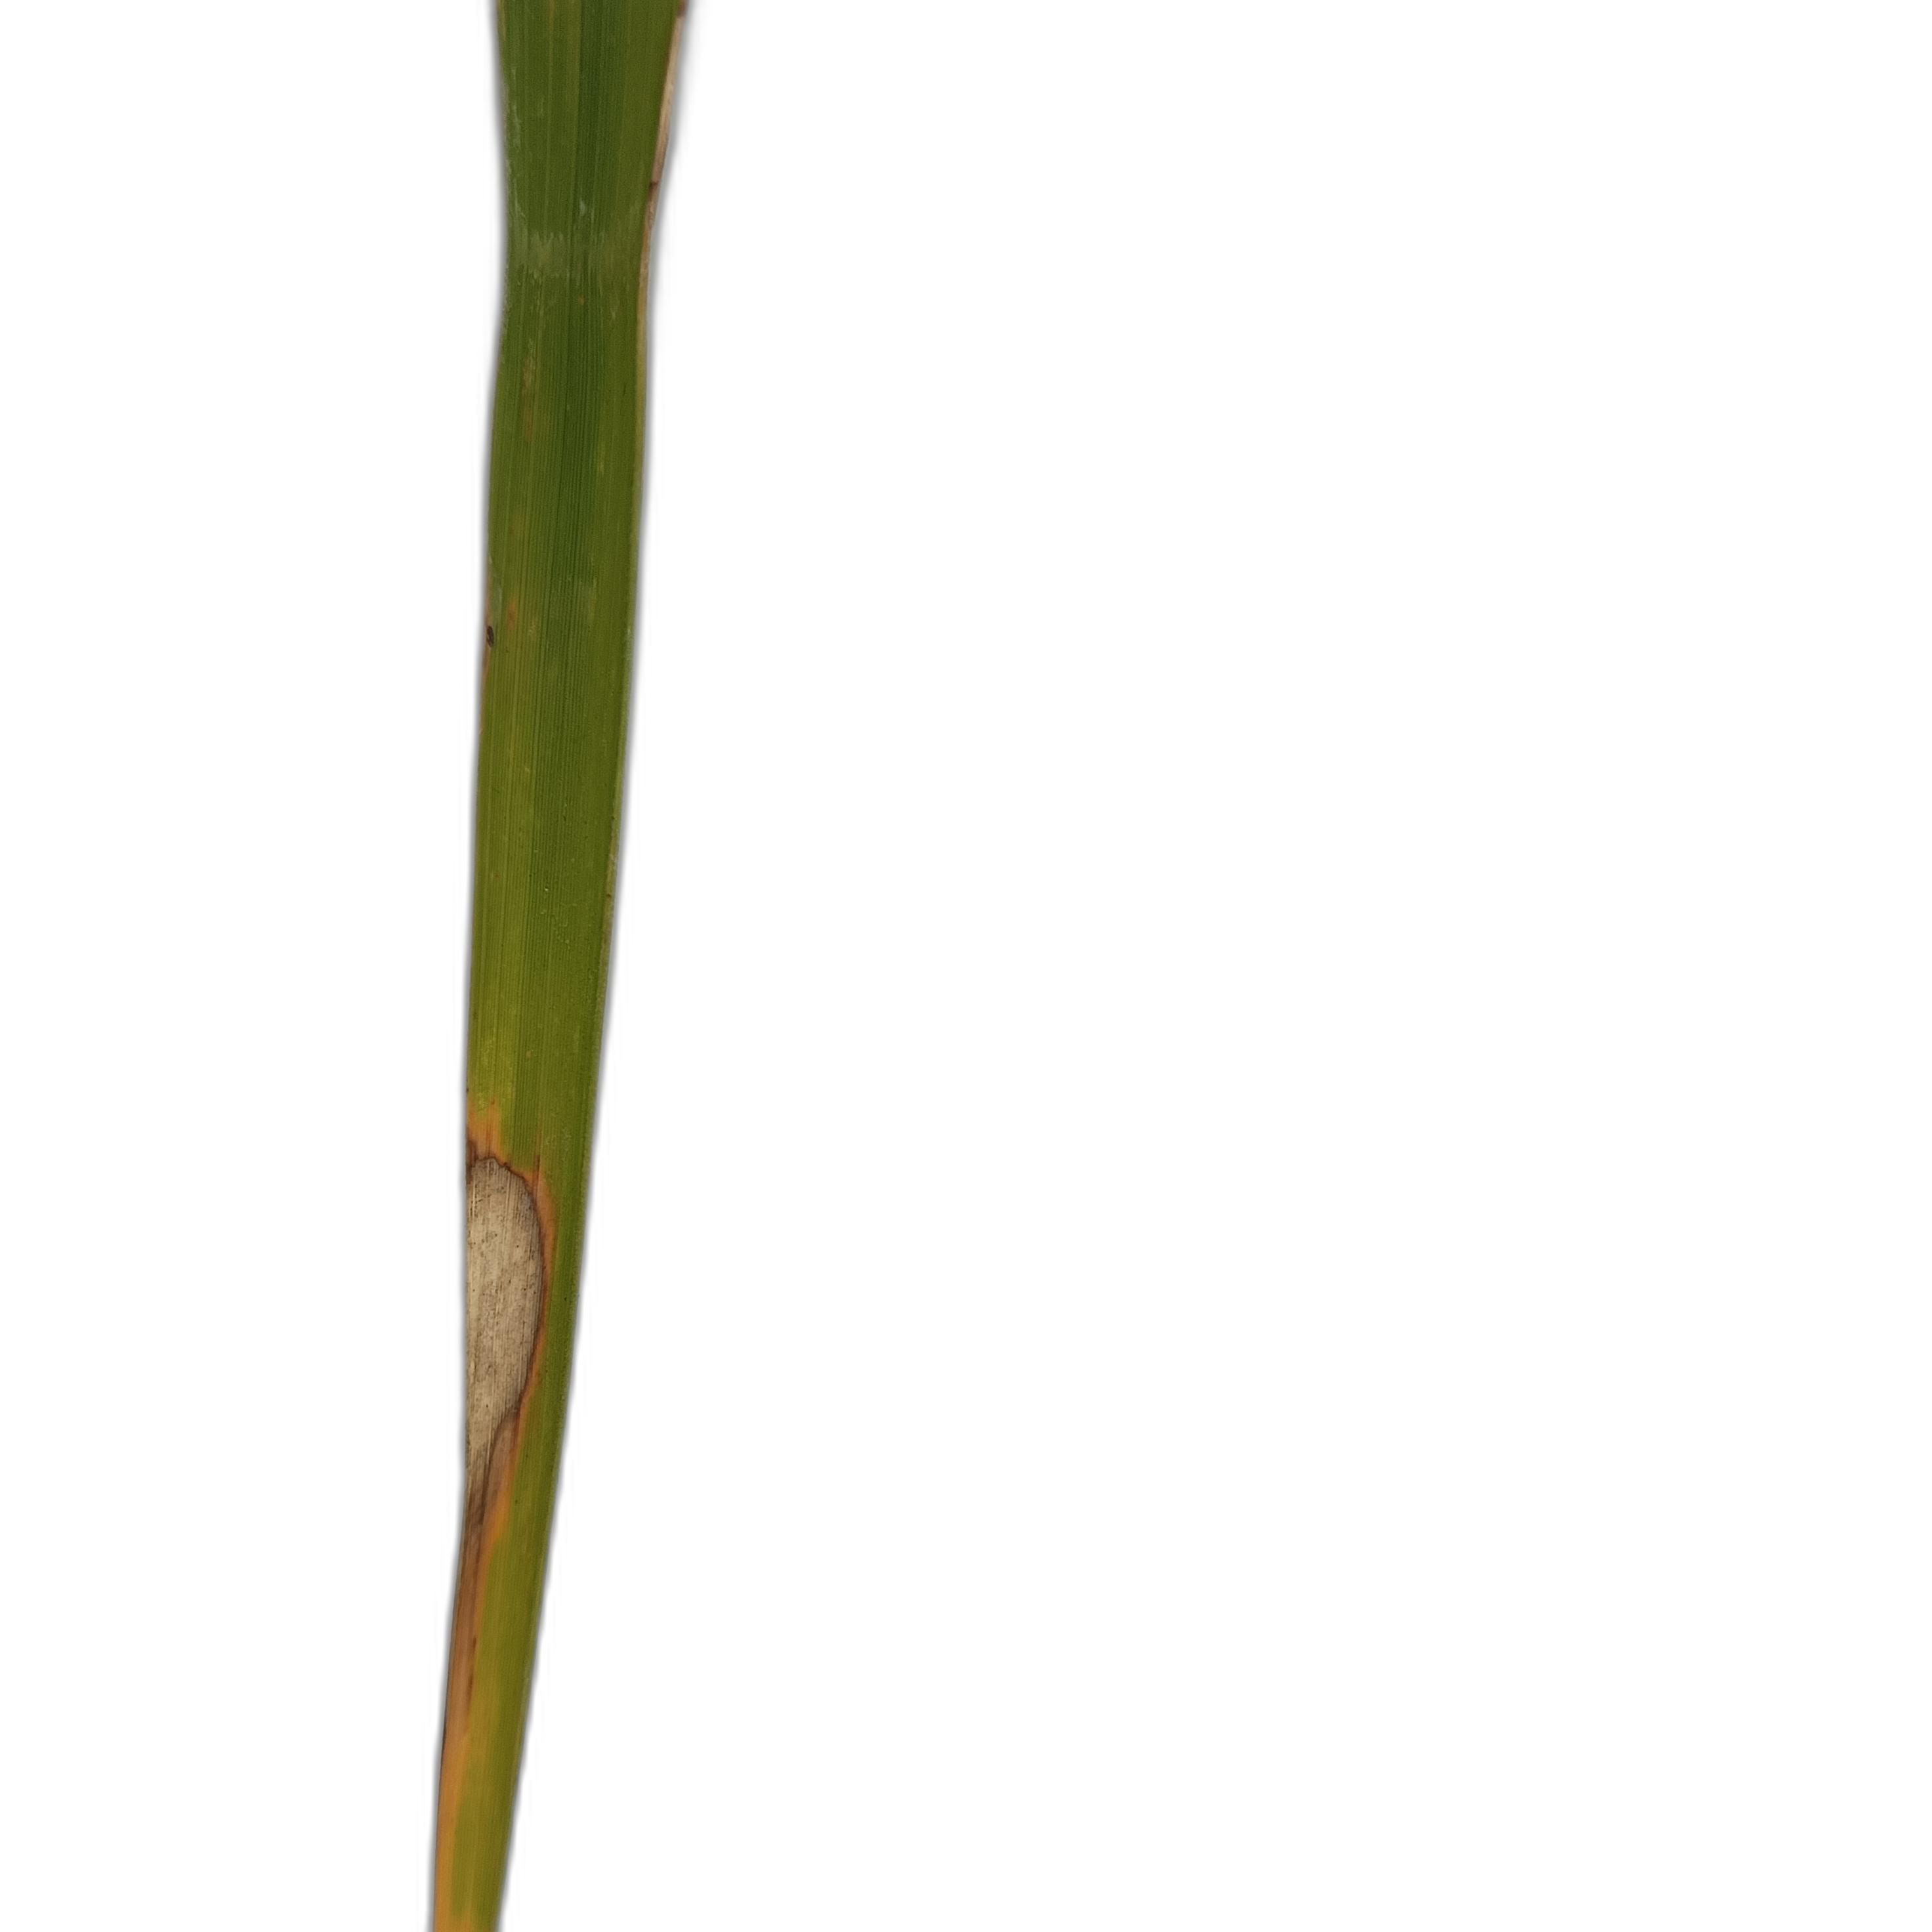
Label: Leaf Scald